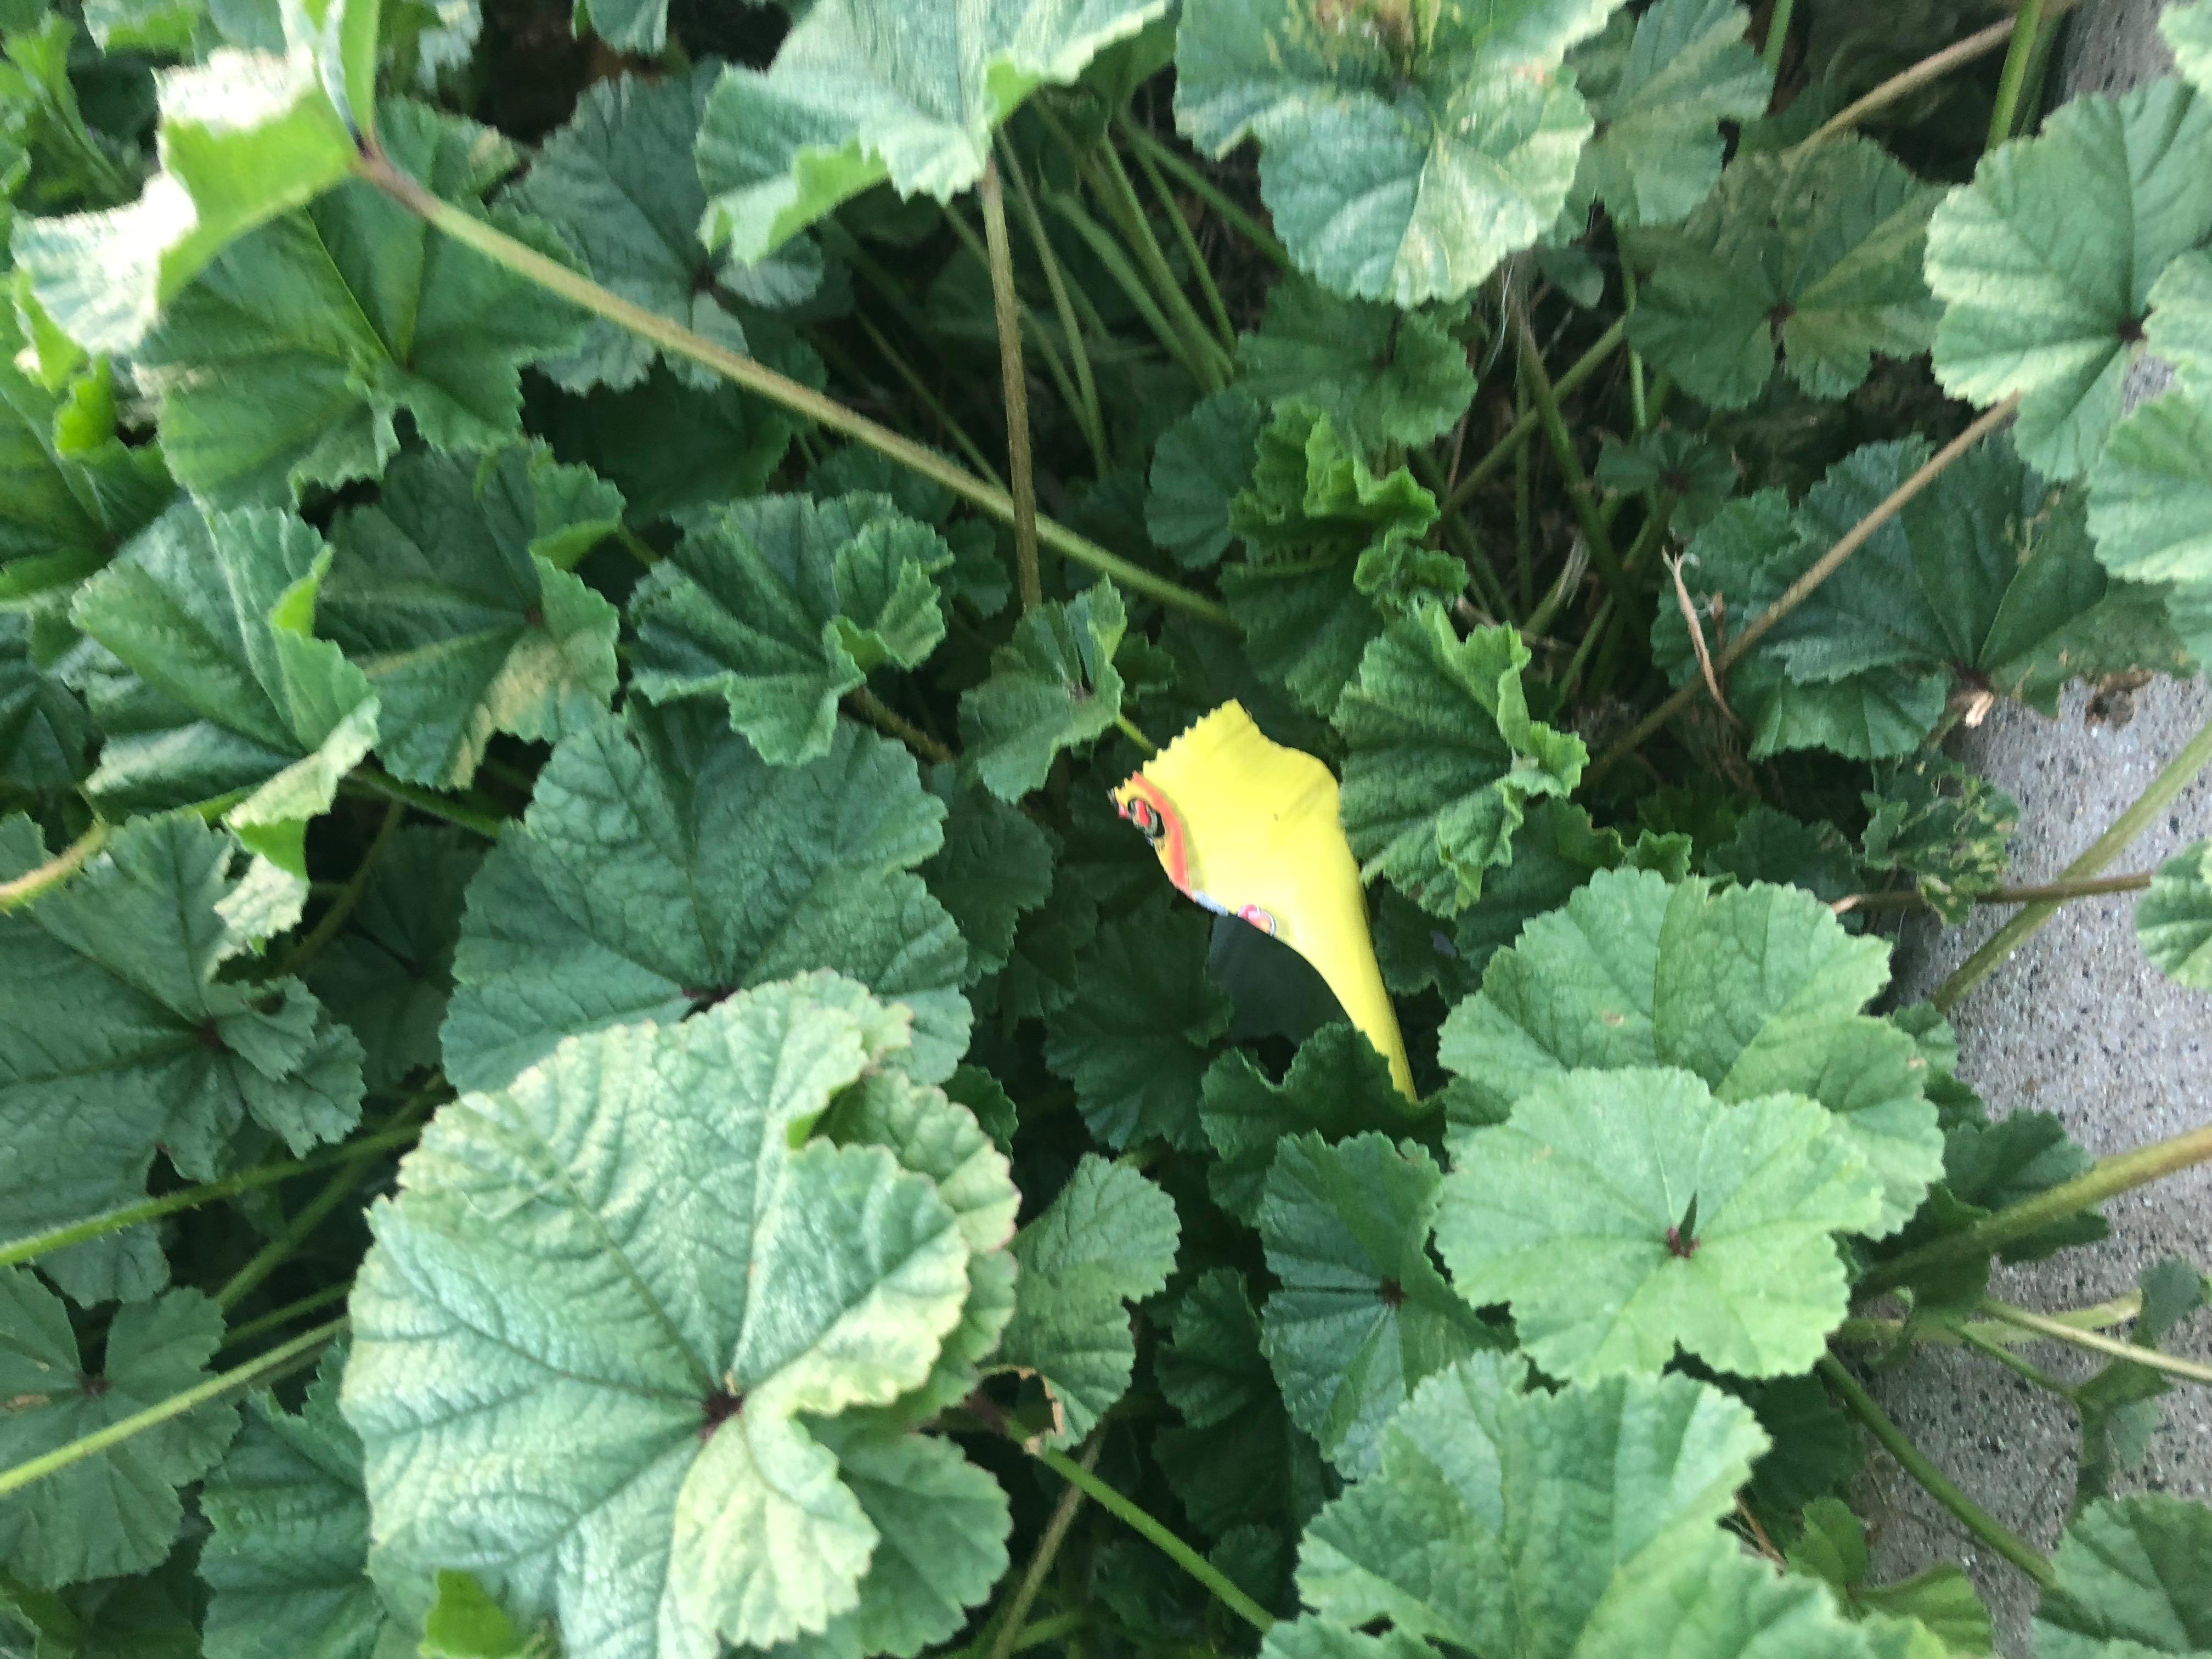
Object: Other plastic wrapper (Plastic bag & wrapper)